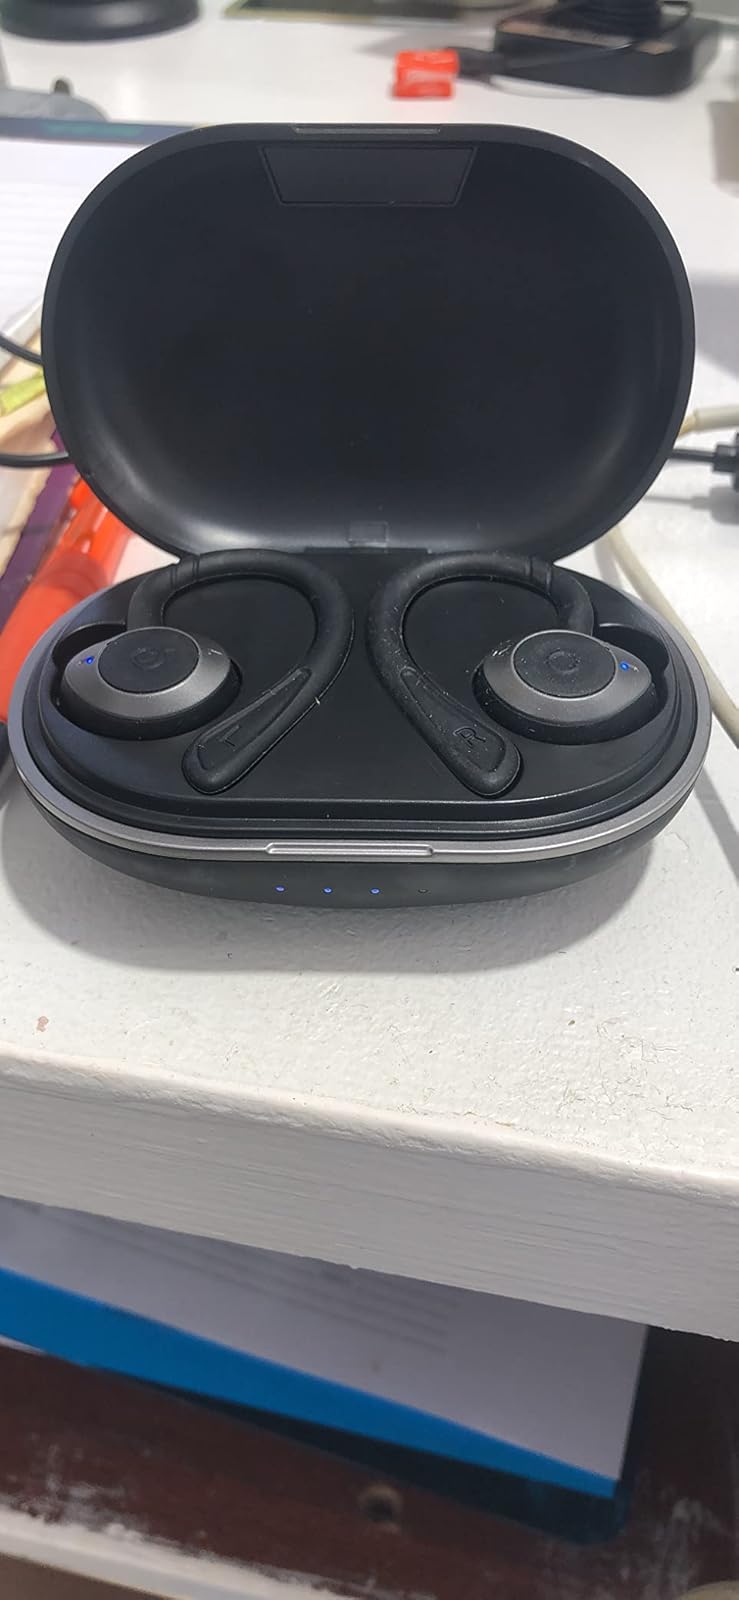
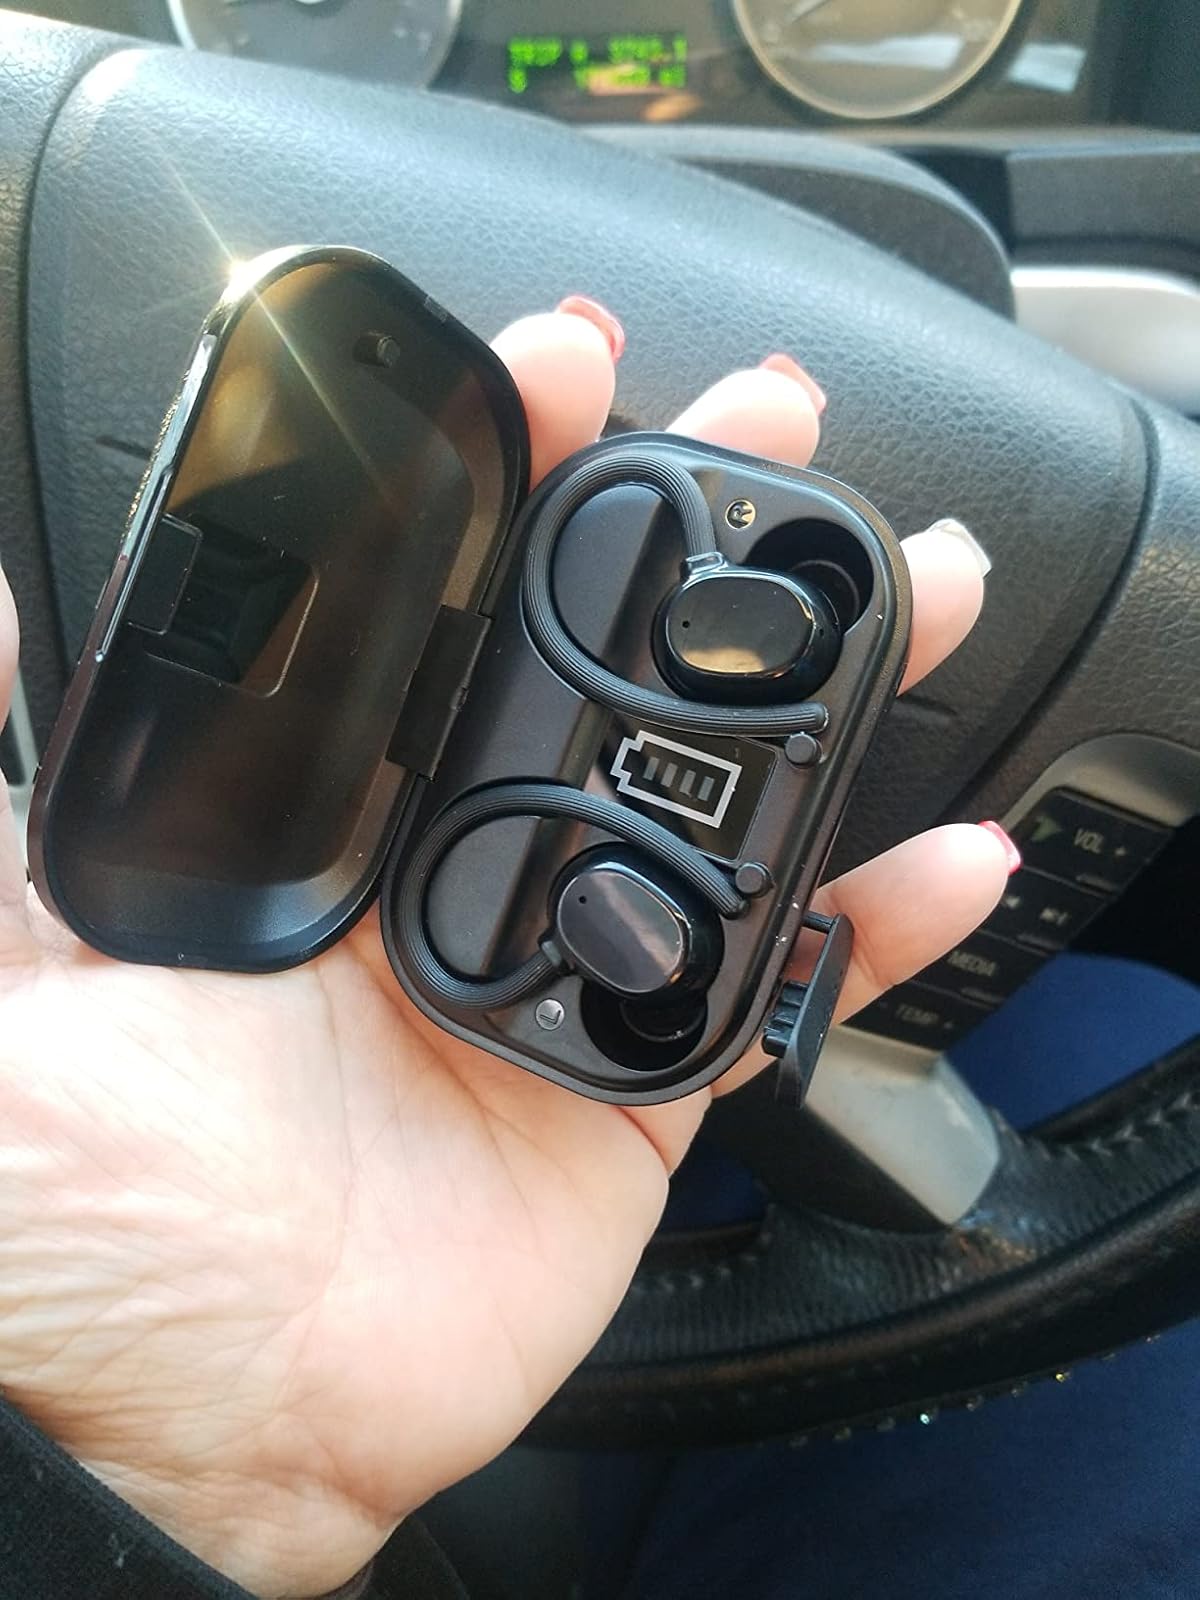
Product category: earbuds
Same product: no